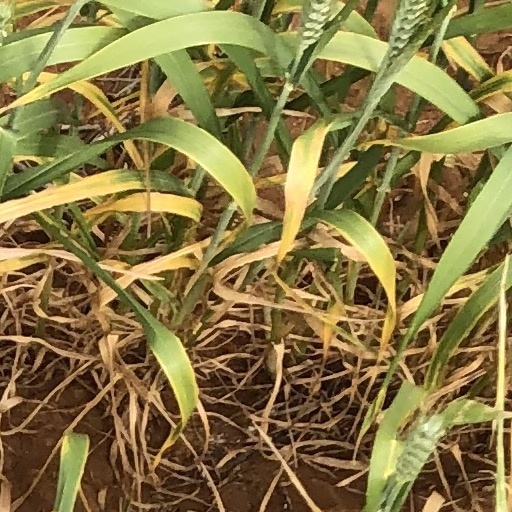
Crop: wheat